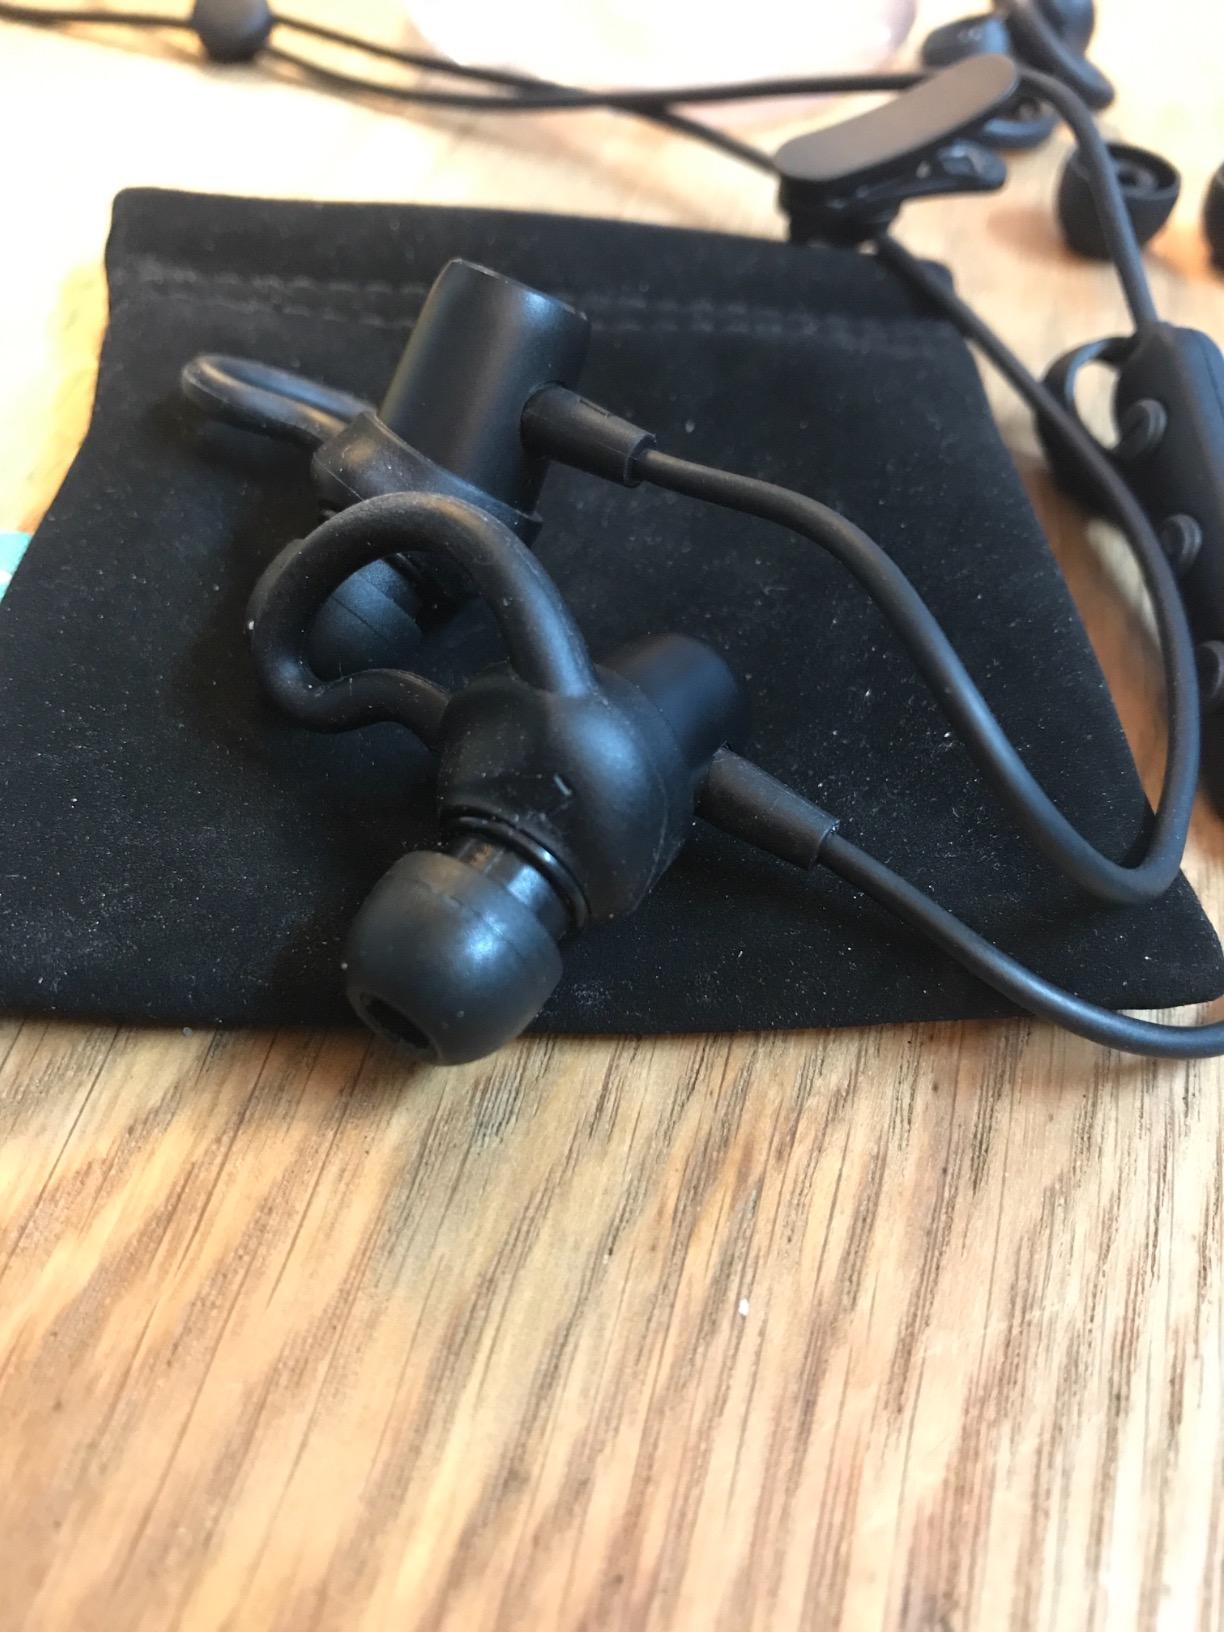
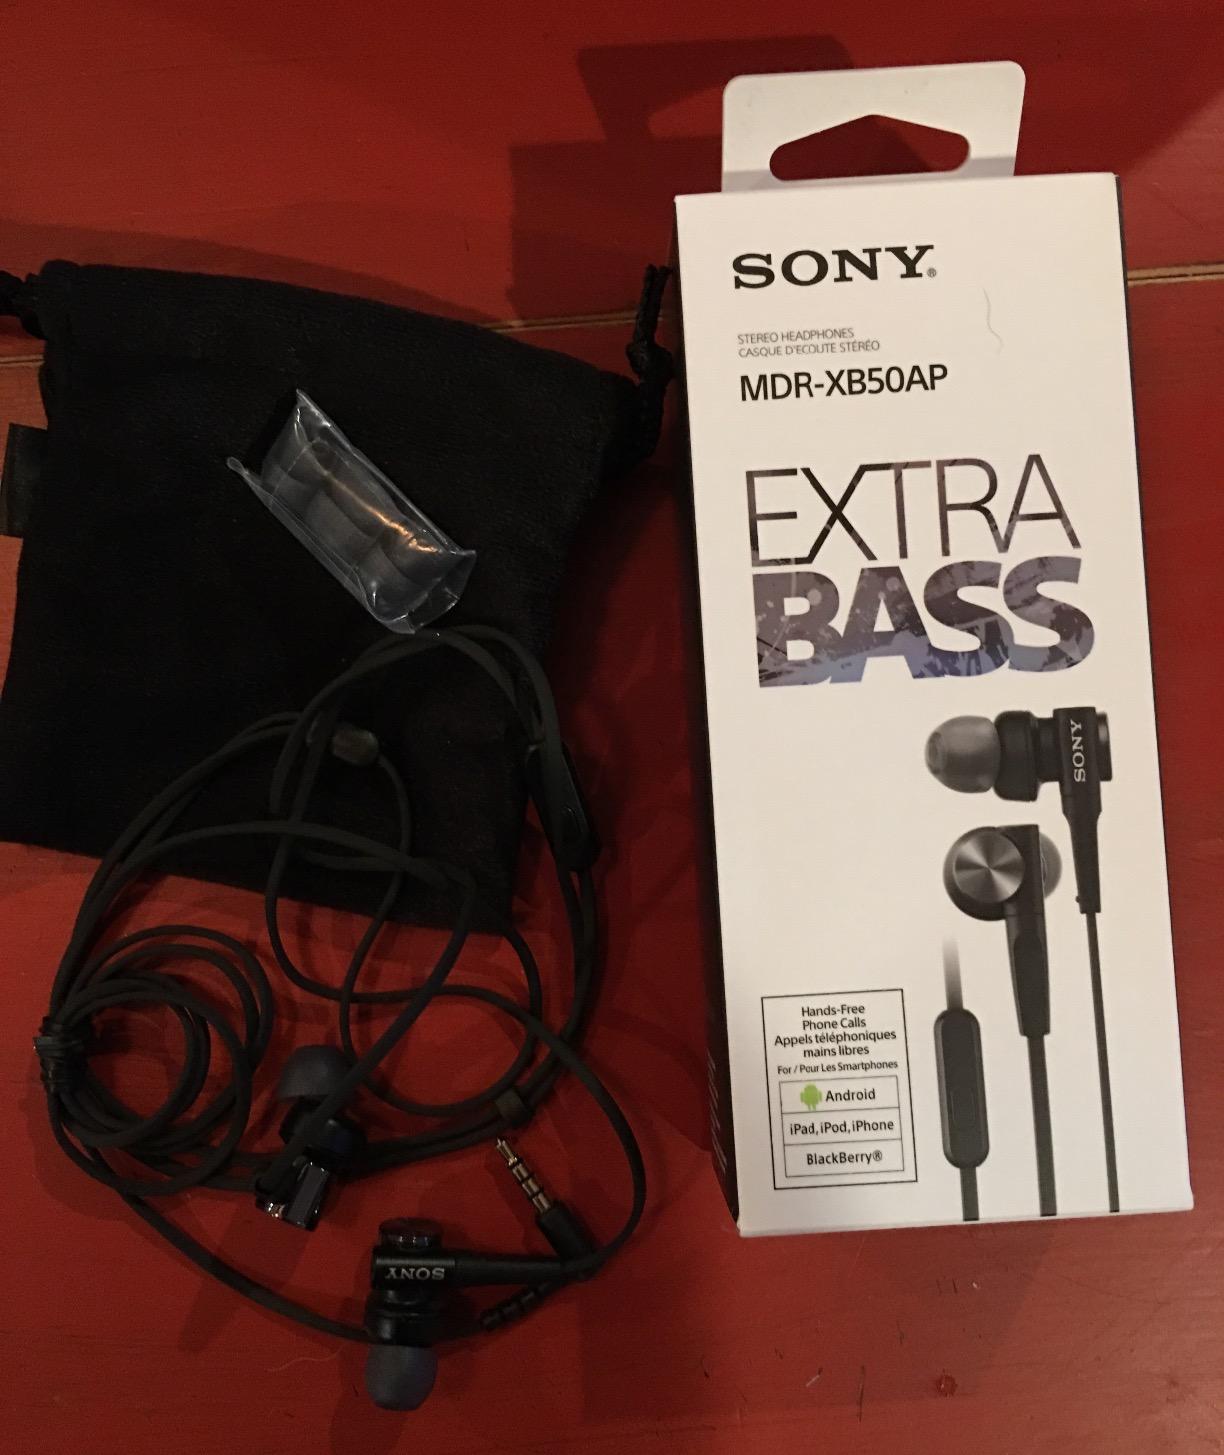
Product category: headphones
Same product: no